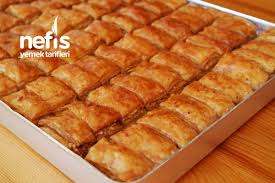
Yemek: baklava